Zimbabwe

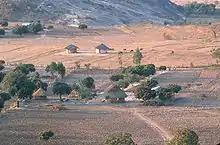
Shona farms in Zimbabwe

In 2005, the MDC split into two factions: the Movement for Democratic Change – Mutambara (MDC-M), led by Arthur Mutambara which contested the elections to the Senate, and the Movement for Democratic Change – Tsvangirai (MDC-T) led by Morgan Tsvangirai which was opposed to contesting the elections, stating that participation in a rigged election is tantamount to endorsing Mugabe's claim that past elections were free and fair. The two MDC camps had their congresses in 2006, with Tsvangirai being elected to lead MDC-T, which became more popular than the other group.